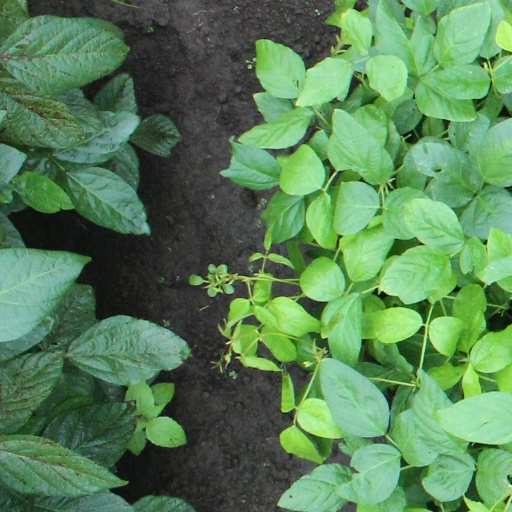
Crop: soybean